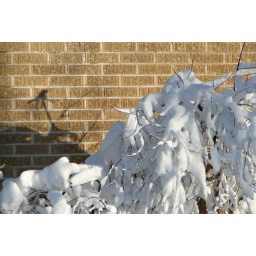
Snowy tree in front of brick wall